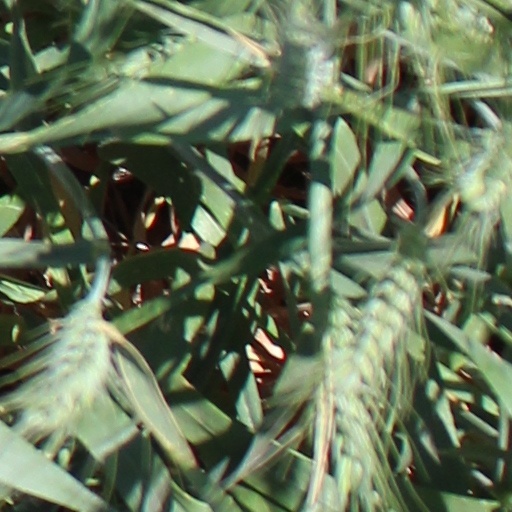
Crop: wheat